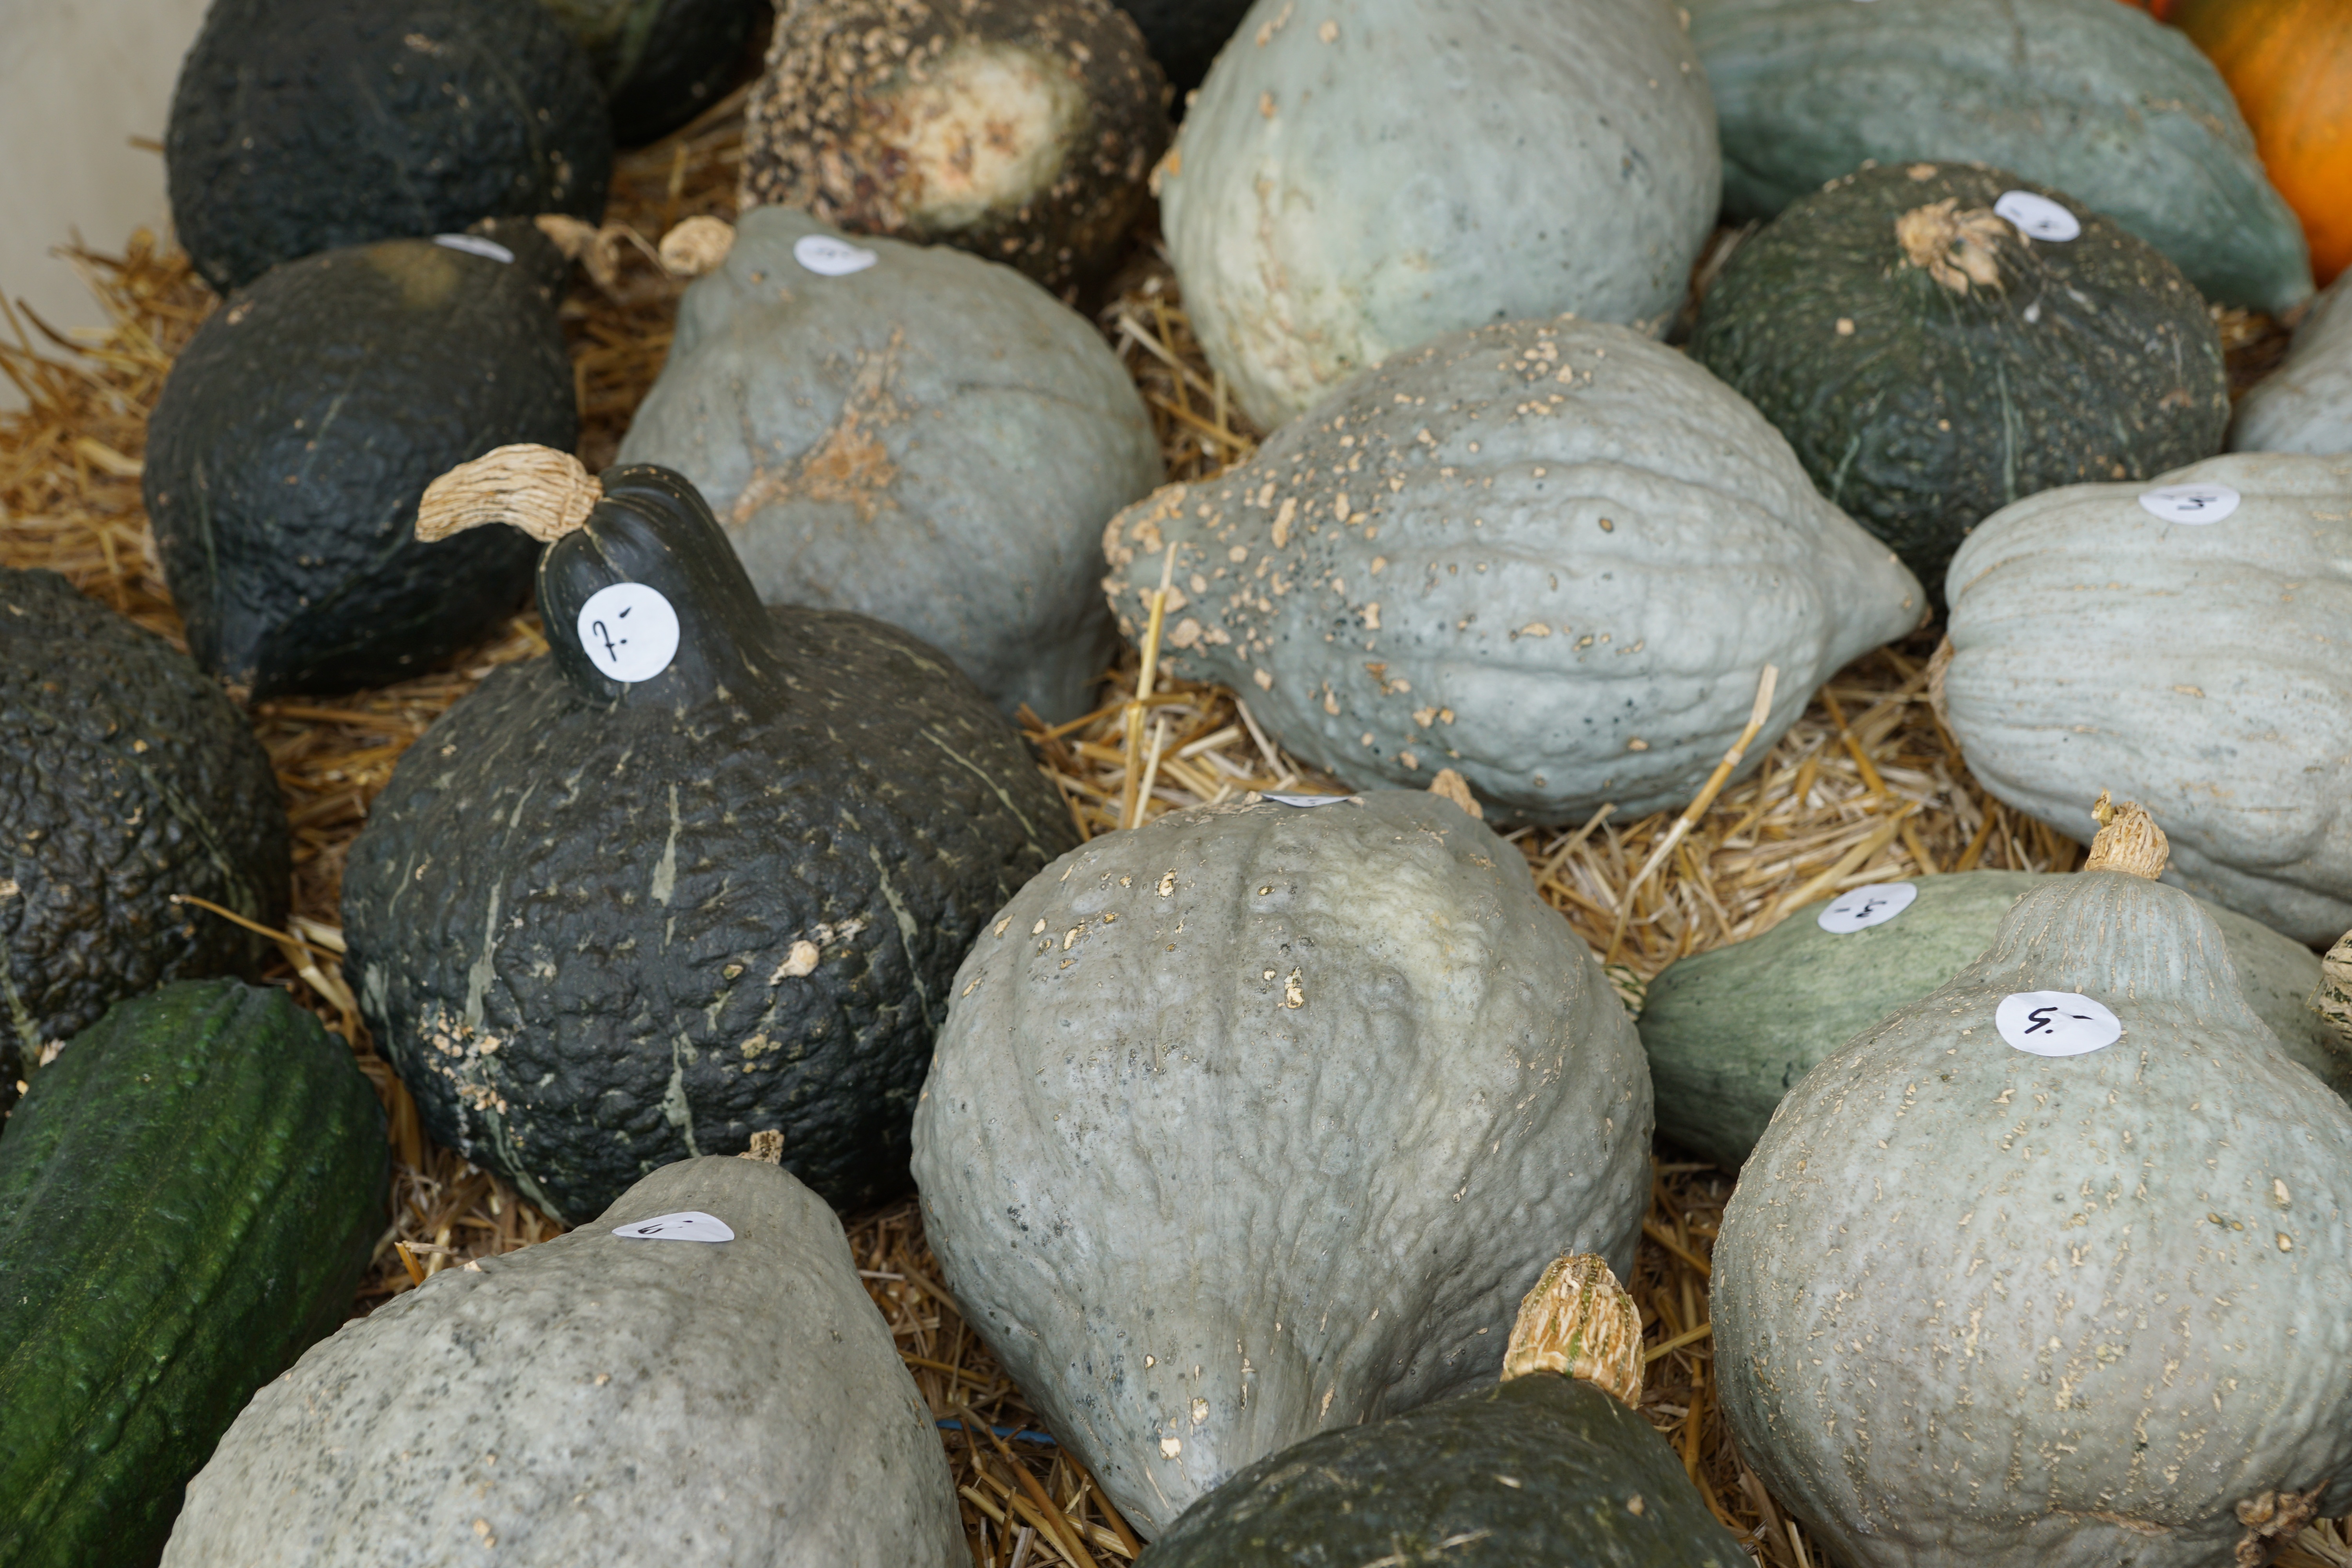
plant, food, harvest, produce, vegetable, autumn, pumpkin, yellow, healthy, gourd, coconut, vegetables, cucurbita, flowering plant, land plant